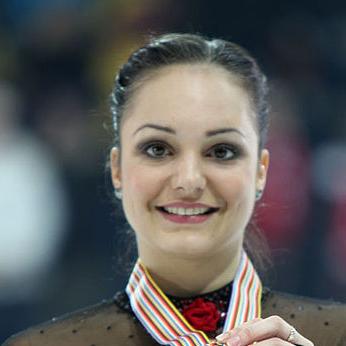
Age: 26